Vehicle insurance in France

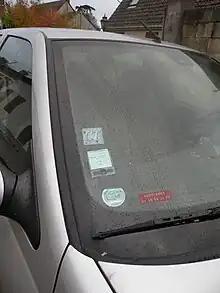
Insurance certificate on a windscreen (below the technical inspection certificate).

The green card is a document that serves as a presumption of compliance with the insurance obligation. It is accompanied by the insurance certificate, which must be affixed to the vehicle's windshield. The green card also specifies all the countries in which the insurance is valid.